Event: Hurricane Matthew
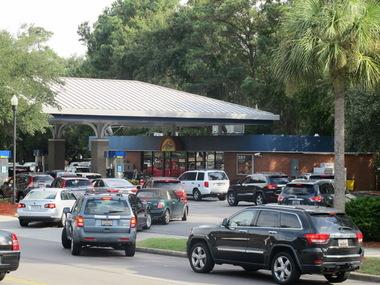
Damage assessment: no_damage